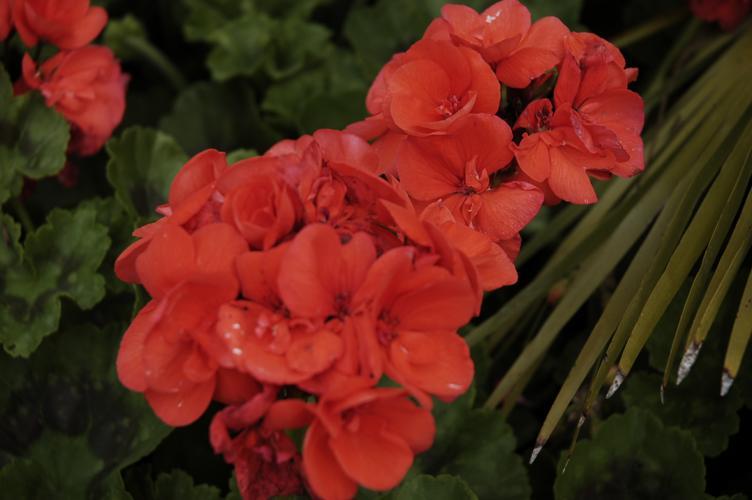
Label: geranium